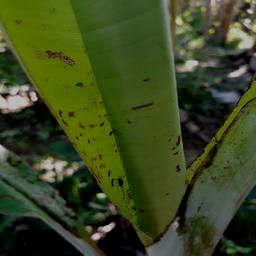
Label: BANANA APHIDS